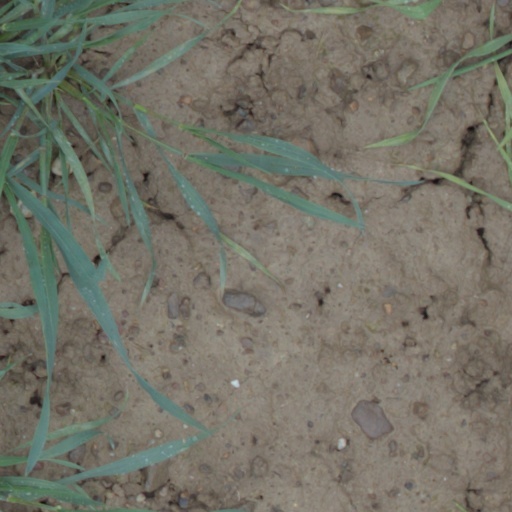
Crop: wheat